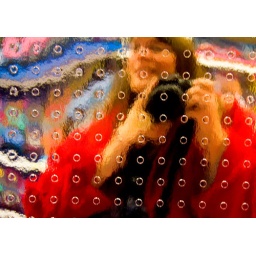
here is me as usual not resisting a shiny surface. This is a shelf in the toy aisle at Target